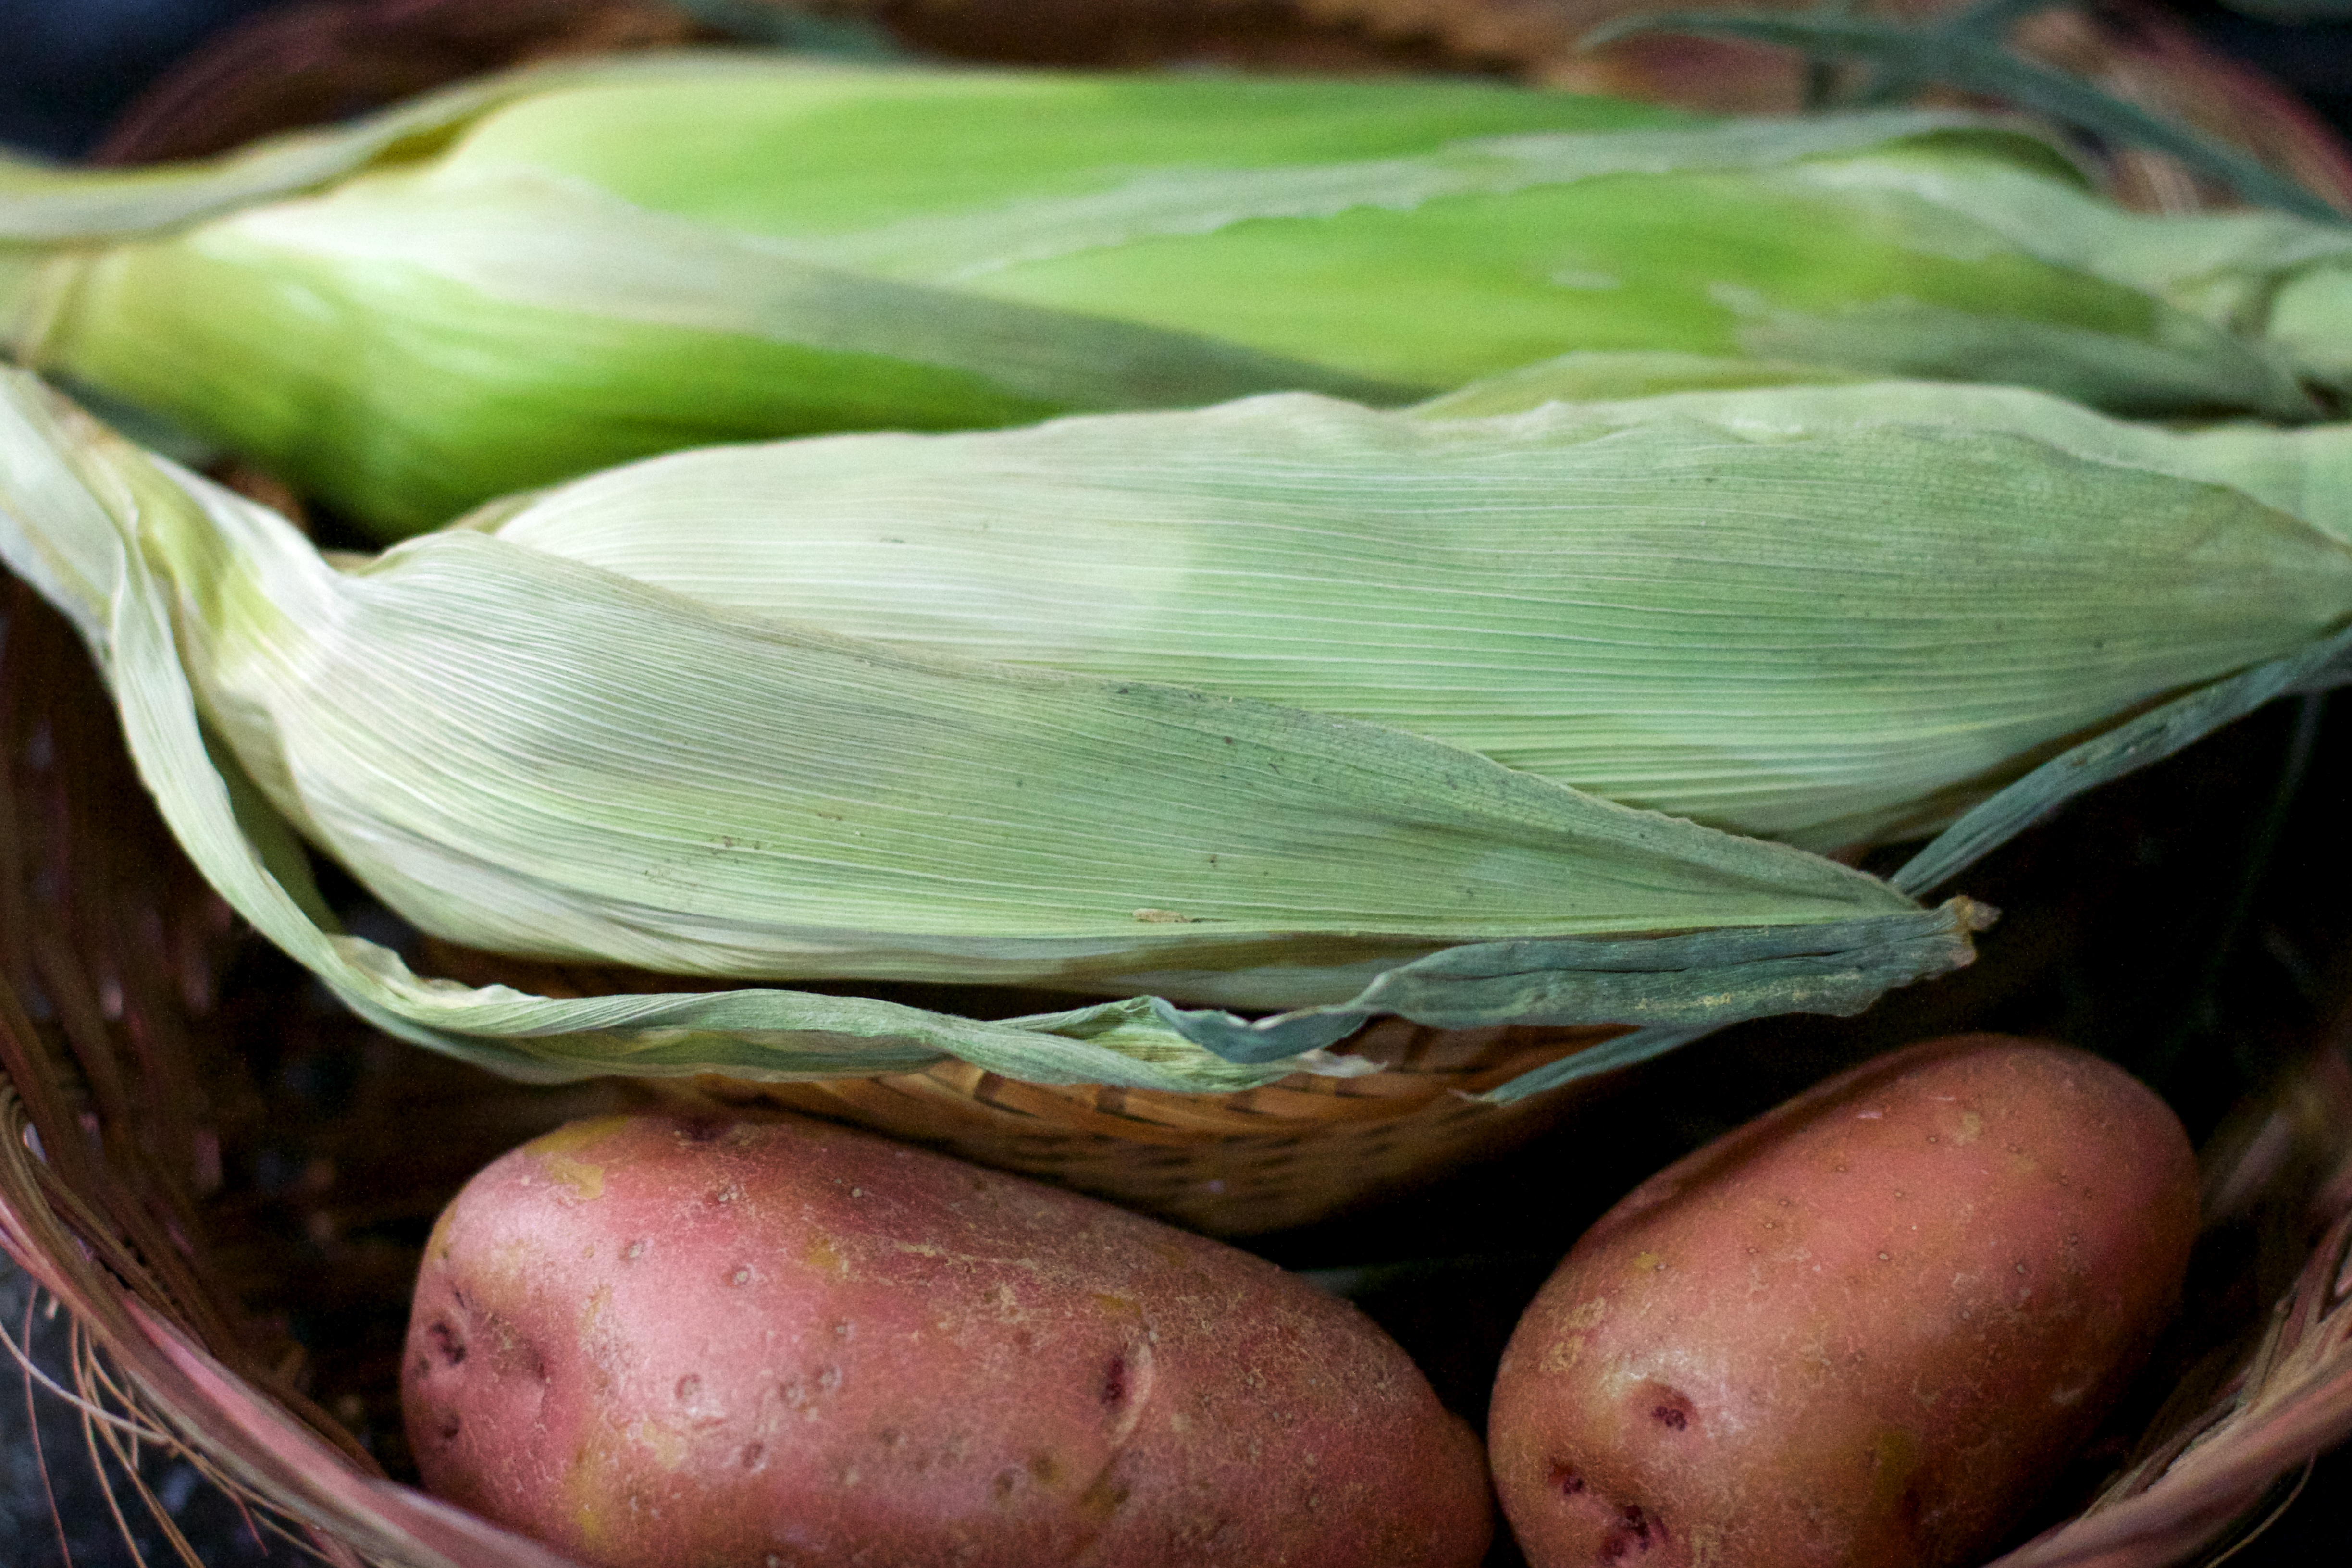
plant, dish, food, produce, vegetable, thistle, flowering plant, shallot, land plant